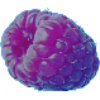
Label: Raspberry 1